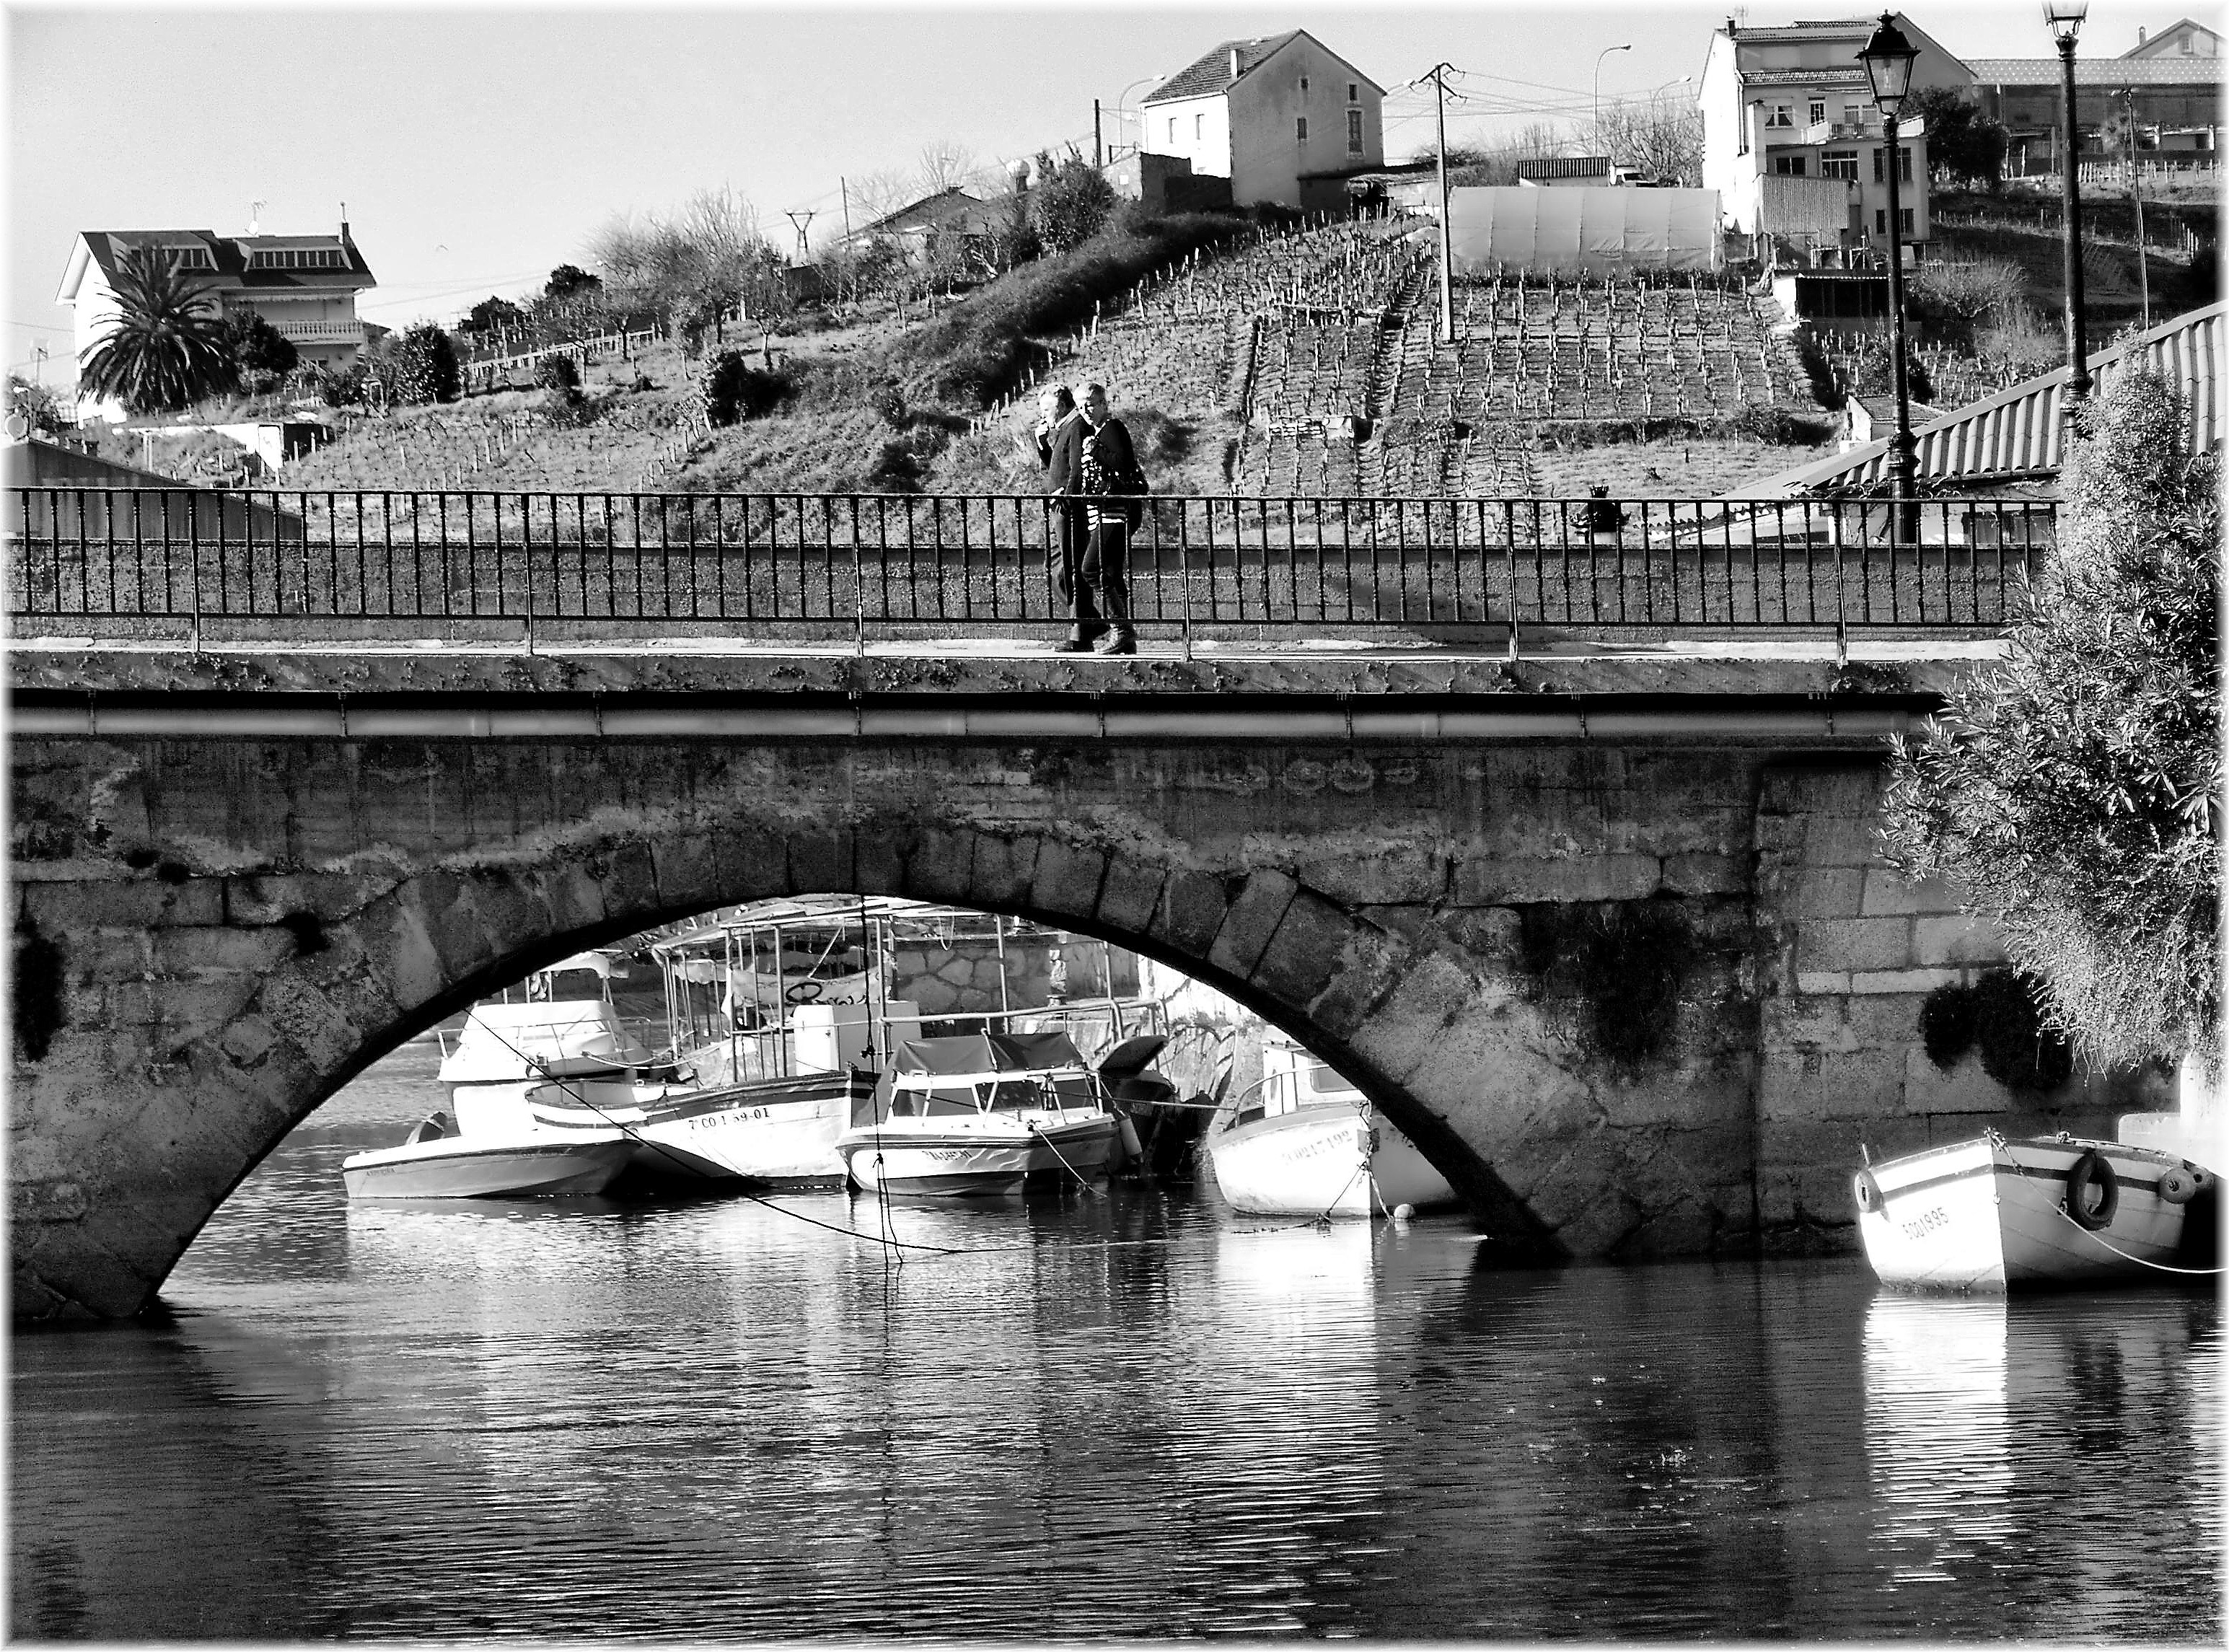
black and white, bridge, photography, river, cityscape, reflection, monochrome, waterway, monochrome photography, nonbuilding structure